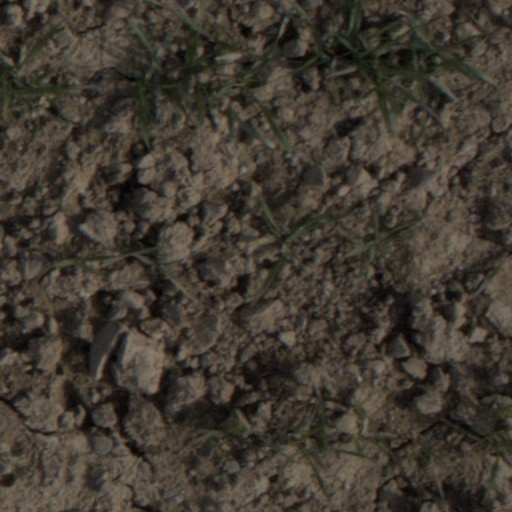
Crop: wheat